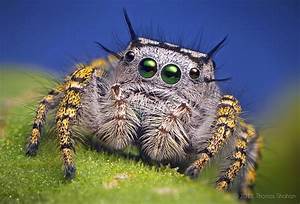
Label: ragno